Damian Martin

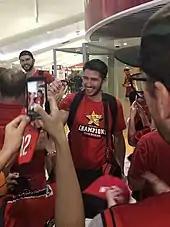
Martin in March 2019, arriving back in Perth after winning his fifth NBL championship

In the 2018–19 NBL season, Martin missed six games early with a low grade tear to his right calf muscle. Coach Trevor Gleeson credited Martin's late-season form as one of the key reasons for the Wildcats riding a wave of momentum towards the finals. The Wildcats finished with an 18–10 record to claim the minor premiership, before going on to reach the NBL Grand Final series, where they defeated Melbourne United 3–1 to win the championship. Martin and long-time teammate Jesse Wagstaff became the first players in NBL history to win five championships with just one club.